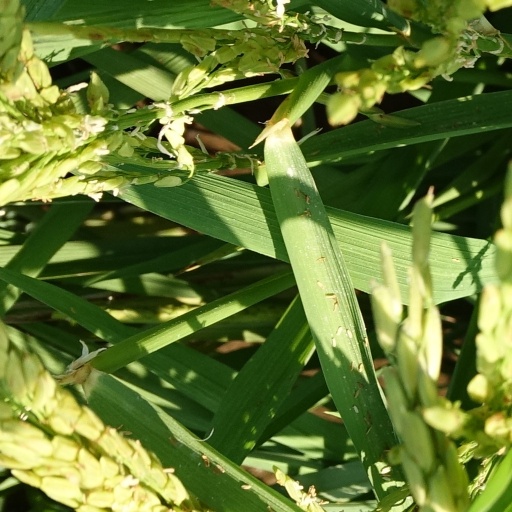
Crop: rice